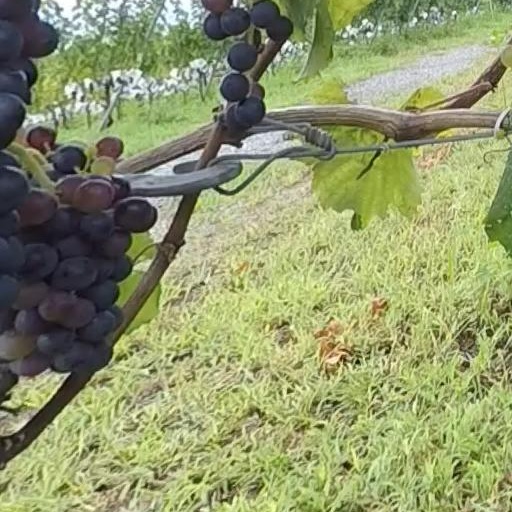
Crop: grape